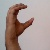
The image shows a hand gesture representing the letter 'C' in Indian Sign Language.